Chicago, Danville and Vincennes Railroad (Indiana Division)

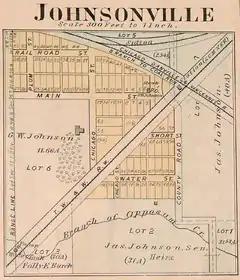
Map of Johnsonville from the 1877 Warren County atlas, showing the coal branch

Sumner Station was located in Warren County near the intersection of this new line with the existing Wabash Railroad. At this point, the Wabash Railroad ran from northeast to southwest, and the new line ran from northwest to southeast. Local landowner G. W. Johnson saw an opportunity and established the town of Johnsonville at this intersection. A post office opened there in 1875.